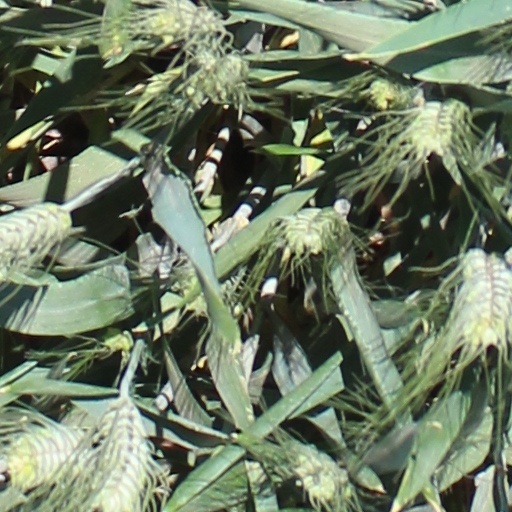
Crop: wheat